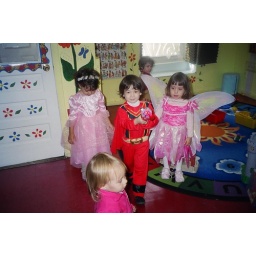
The boy in the center is Taro, dressed as a Power Ranger; the girl with the wings is Naomi.